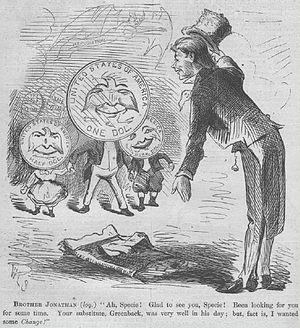
La pièce de 1 dollar américain Seated Liberty est une pièce de monnaie frappée par la Monnaie des États-Unis de 1840 à 1873 et conçue par son graveur en chef, Christian Gobrecht. C'est la dernière pièce en argent de cette valeur à être frappée avant l'adoption de la loi sur les pièces de monnaie de 1873, qui met temporairement fin à la production du dollar en argent pour le commerce américain. L'avers de la pièce est basé sur celui du dollar Gobrecht, qui est frappé expérimentalement de 1836 à 1839. Cependant, l'aigle en vol utilisé sur l'avers du dollar Gobrecht n'est pas reproduit ; à la place, la Monnaie utilise un aigle héraldique, basé sur un dessin du graveur de la Monnaie, John Reich, utilisé pour la première fois sur des pièces en 1807.